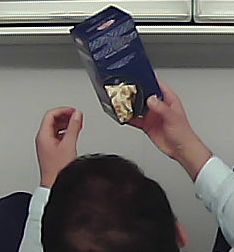
Product: barilla_lasagne